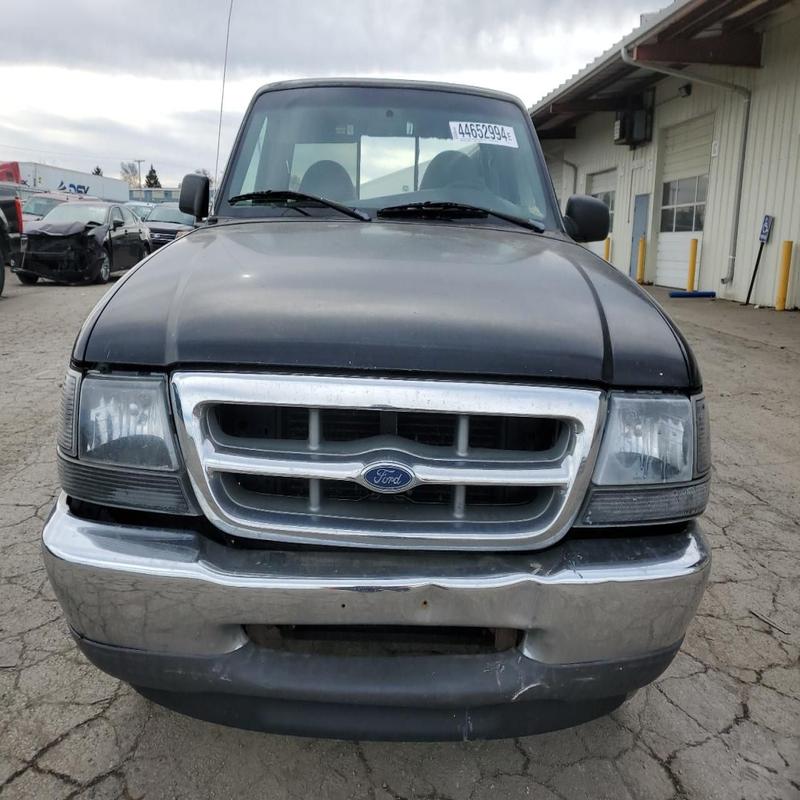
Aucun dommage détecté.
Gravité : aucun